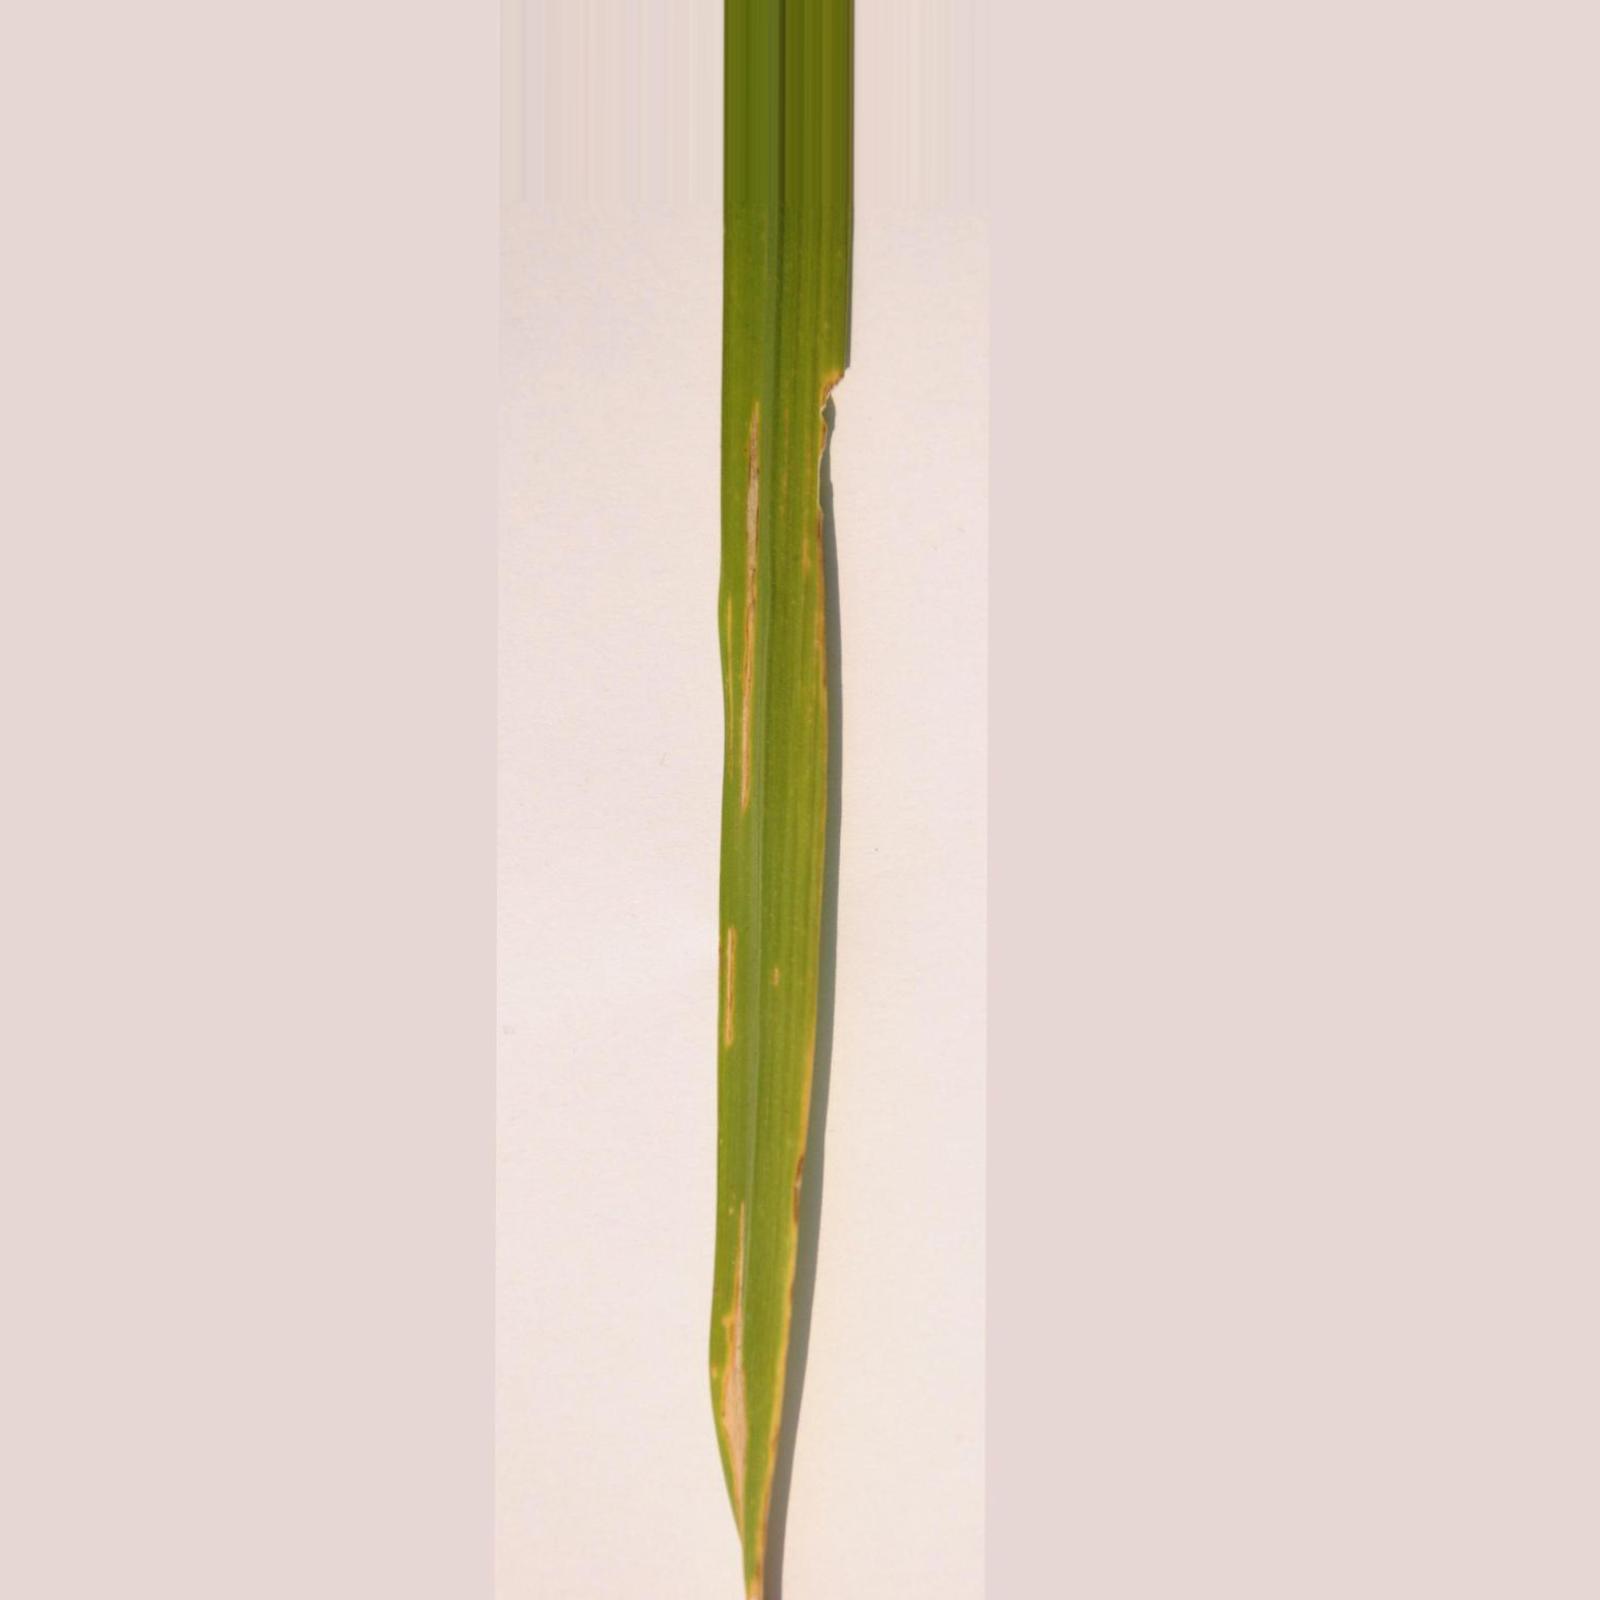
Nhãn: Bệnh Bạc lá (Bacterial leaf blight)